Dungarvan

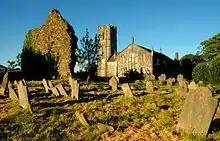
Church and old cemetery in Dungarvan

The town is separated from the open ocean by a shallow, eastward-facing bay. At its mouth, the bay is about two miles wide, with Dungarvan lying about four miles from the mouth. A meandering navigation channel marked by red/green buoys leads into Dungarvan from the ocean. For most vessels (except small dinghies) this channel is not navigable at low tide. Even at high tide, cruising yachts and larger vessels must be careful to remain in the buoyed channel. There is a concrete slipway in Dungarvan town, suitable for launching vessels up to eight metres in length.